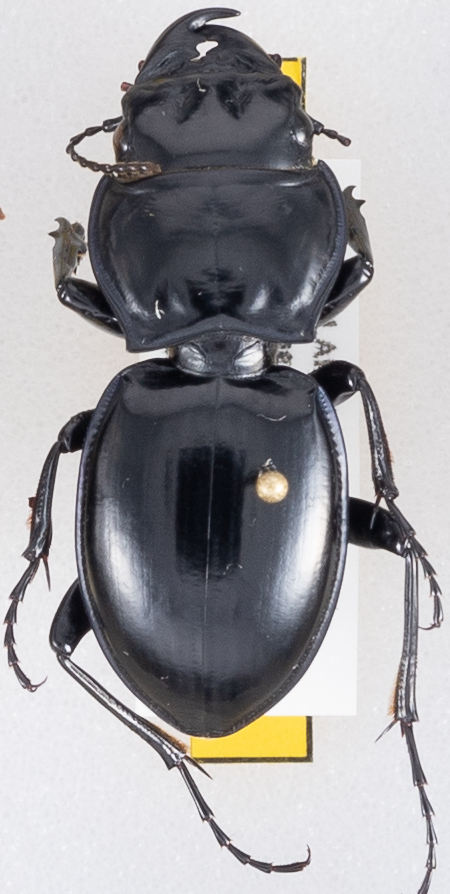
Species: Pasimachus californicus
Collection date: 2019-08-07
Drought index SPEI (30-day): -0.54
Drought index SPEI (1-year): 2.09
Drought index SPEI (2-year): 2.09